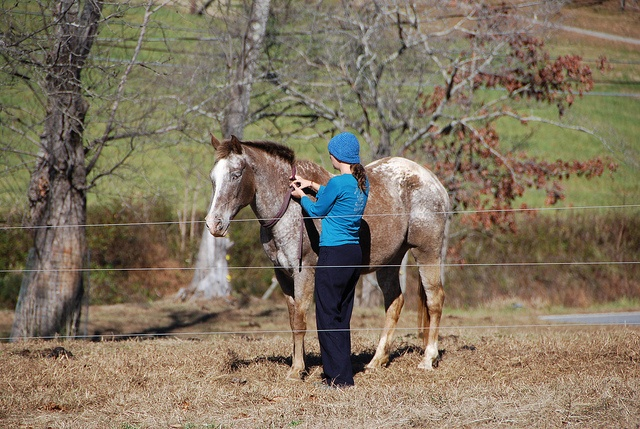
A woman tending to a horse behind a wire fence enclosure.
A woman is putting dressing on her horse
A child is petting a pony behind a fence.
A woman stands with a horse behind a fence.
A woman in blue grooms her horse in the field.